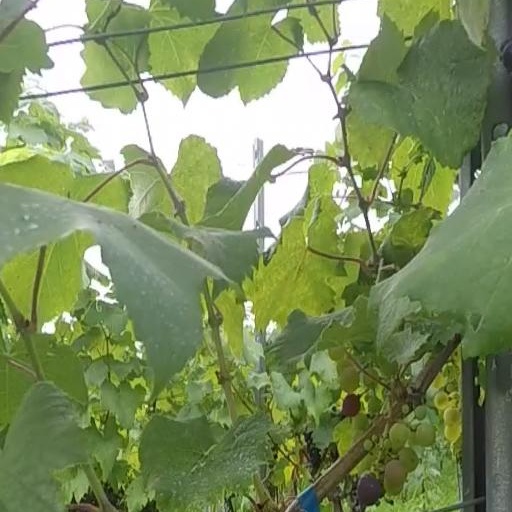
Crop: grape